Salesforce Transit Center

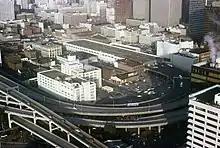
The Transbay Terminal, which the Transbay Transit Center was built to replace

Based on the policies established by the FTA encouraging the inclusion of public art in transportation facilities, the TJPA committed $4.75million to fund the creation of public artwork for the Program. Working with the San Francisco Arts Commission, the TJPA oversees the planning and development of the public art program. Initially there were five artists included in the program: James Carpenter, Julie Chang, Tim Hawkinson, Jenny Holzer and Ned Kahn. In June 2017, SFAC and TJPA announced the planned Hawkinson installation would be cancelled as "the nature of the materials, the sculpture's size, and its location" made it "a particularly complex engineering task."